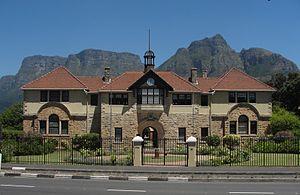
Rondebosch est un faubourg de la banlieue sud de la ville du Cap en Afrique du Sud. Essentiellement résidentielle, elle dispose néanmoins d'une zone commerçante de taille moyenne, d'un petit quartier d'affaires et abrite le campus principal de l'université du Cap.